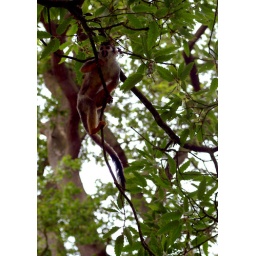
A marmoset monkey in a tree at Woburn Safari Park